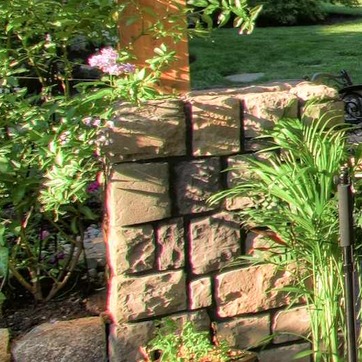
Material: stone